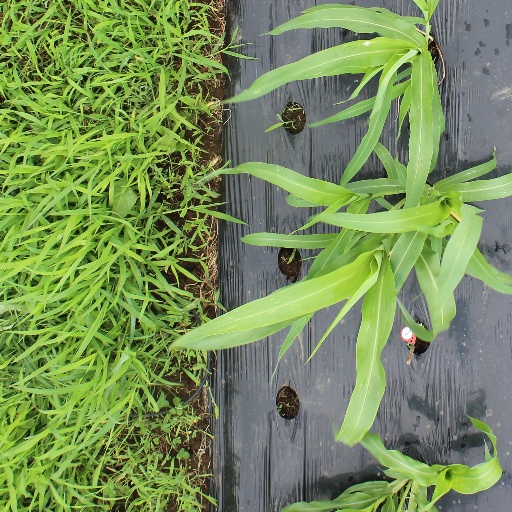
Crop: sorghum